Holden Commodore

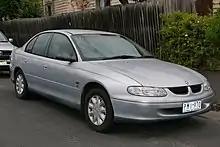
Commodore Executive (VT)

The VS Commodore was the last to be sold as a Toyota Lexcen, as Holden and Toyota ended their model-sharing scheme. The last Lexcens were built during 1997. This model was also sold as the VS Commodore Royale in New Zealand. Similar in specification to the Calais also sold in New Zealand, the Royale featured a standard VS Commodore body with the front end from the VS Caprice and an Opel 2.6-litre "54-Degree" V6 engine. The Royale was also sold between 1995 and 1997 in small numbers to Malaysia and Singapore as the Opel Calais.